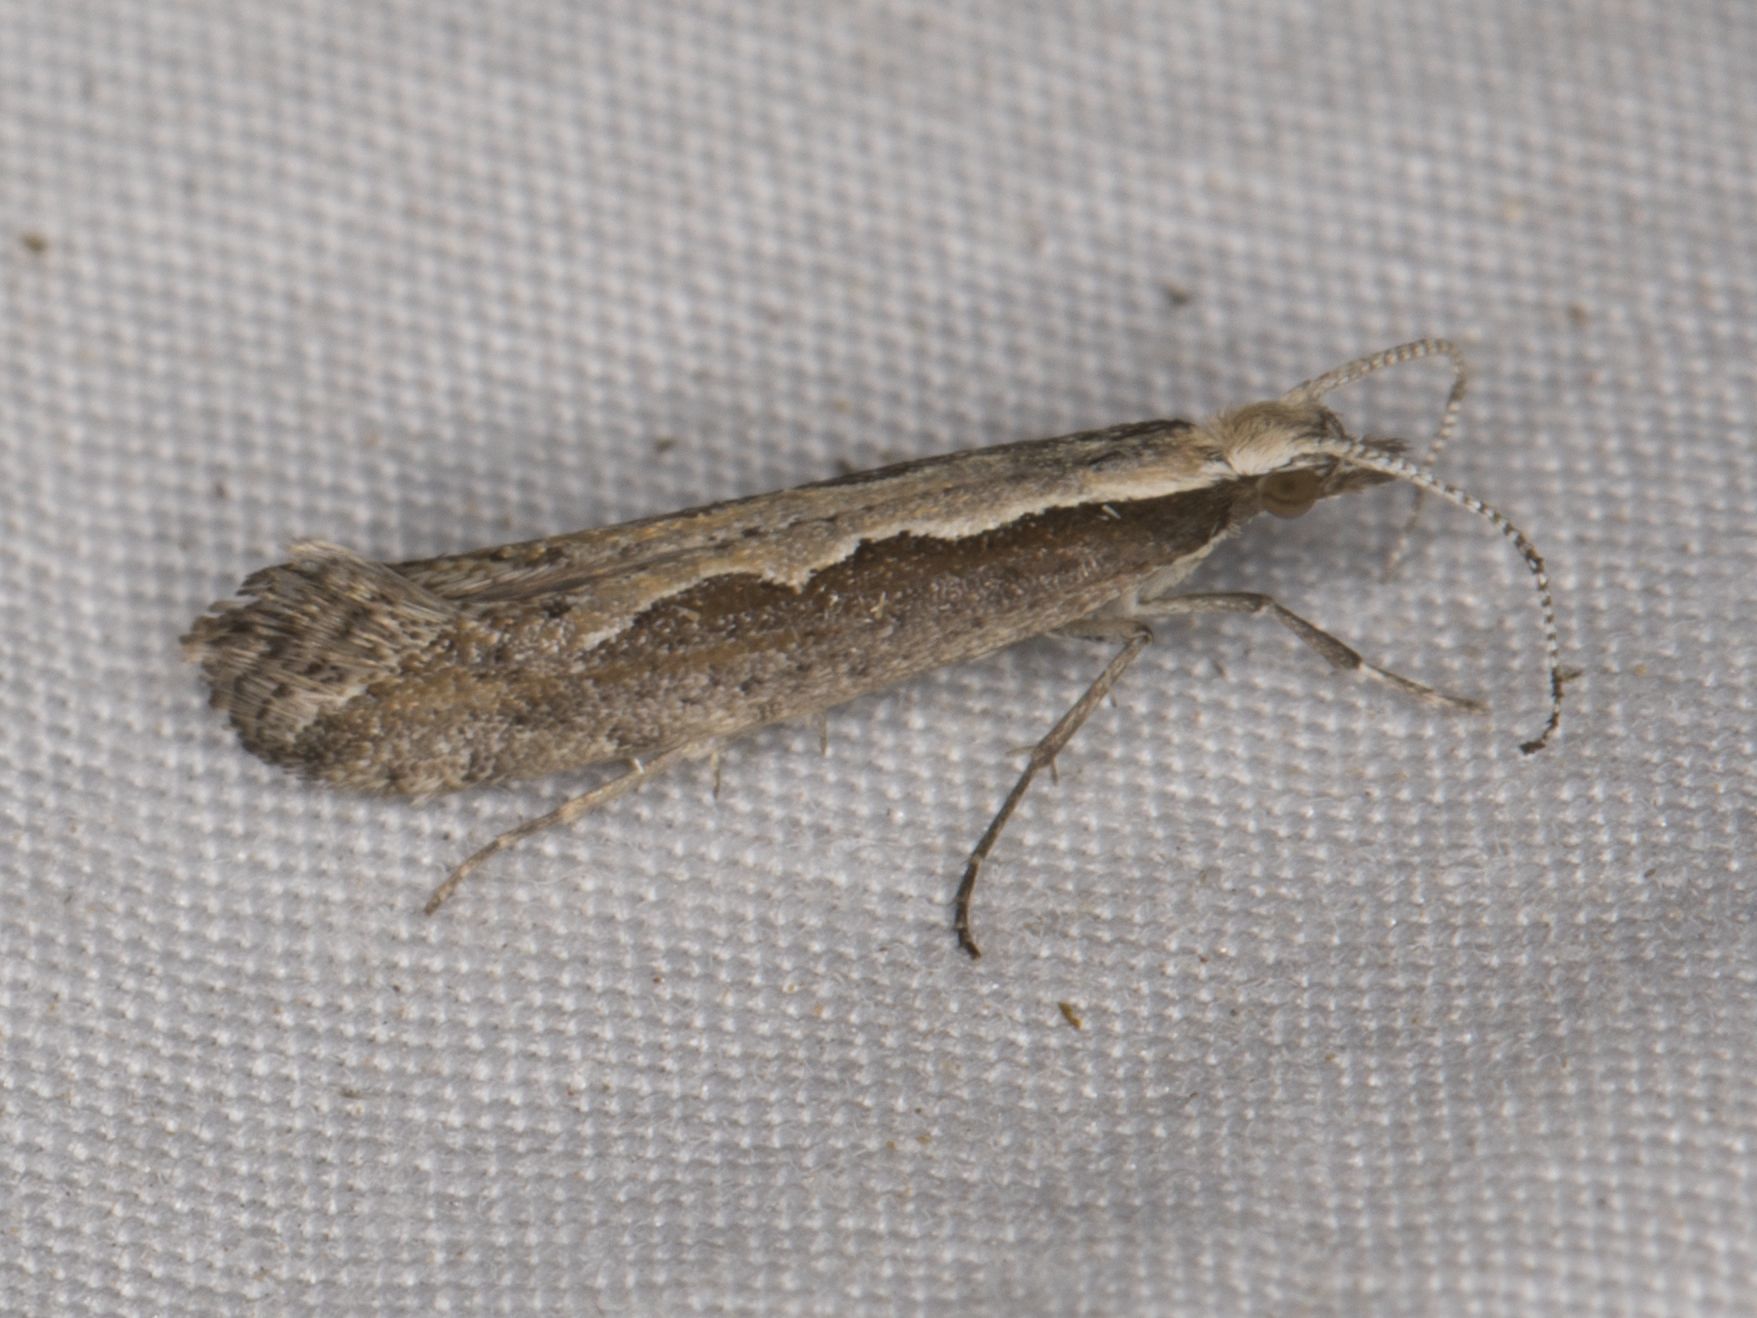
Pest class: diamondback_moth